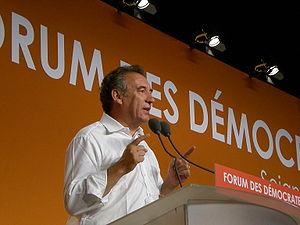
François Bayrou, président du Mouvement Démocrate lors du discourt de clôture du Forum des Démocrates 2007 à Seignosse.